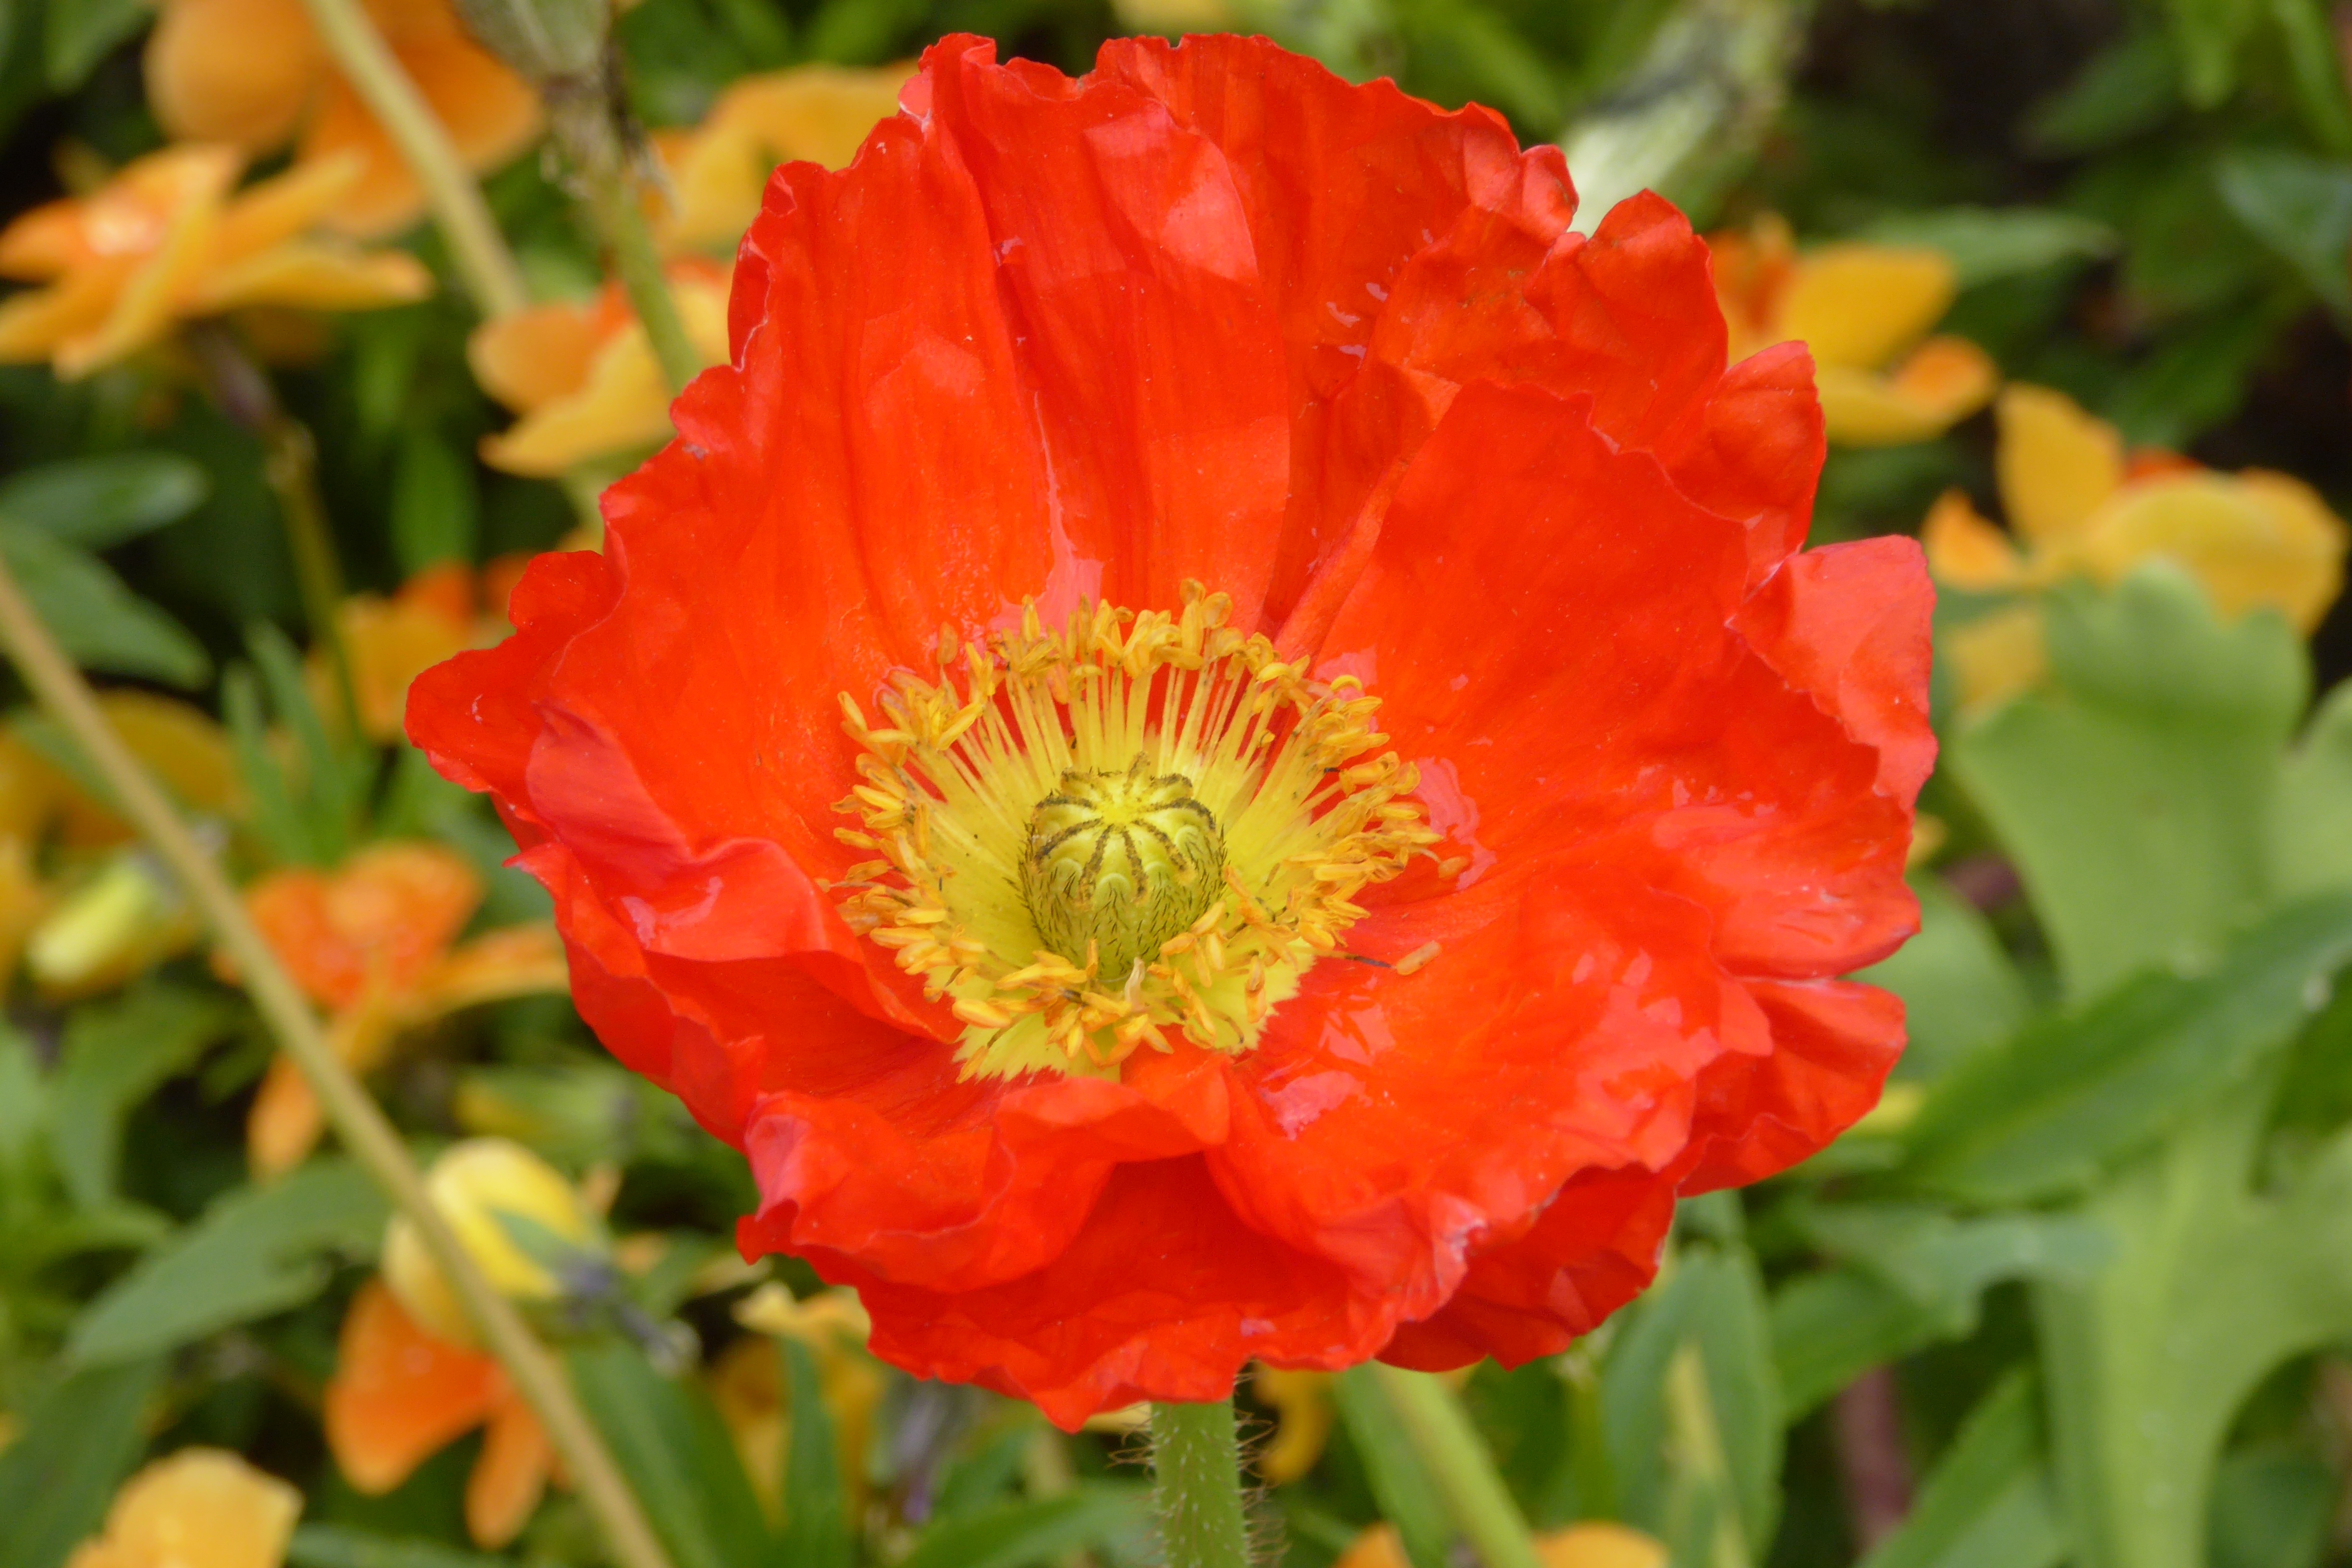
nature, plant, flower, petal, summer, red, flora, klatschmohn, poppy, flowering plant, annual plant, land plant, poppy family